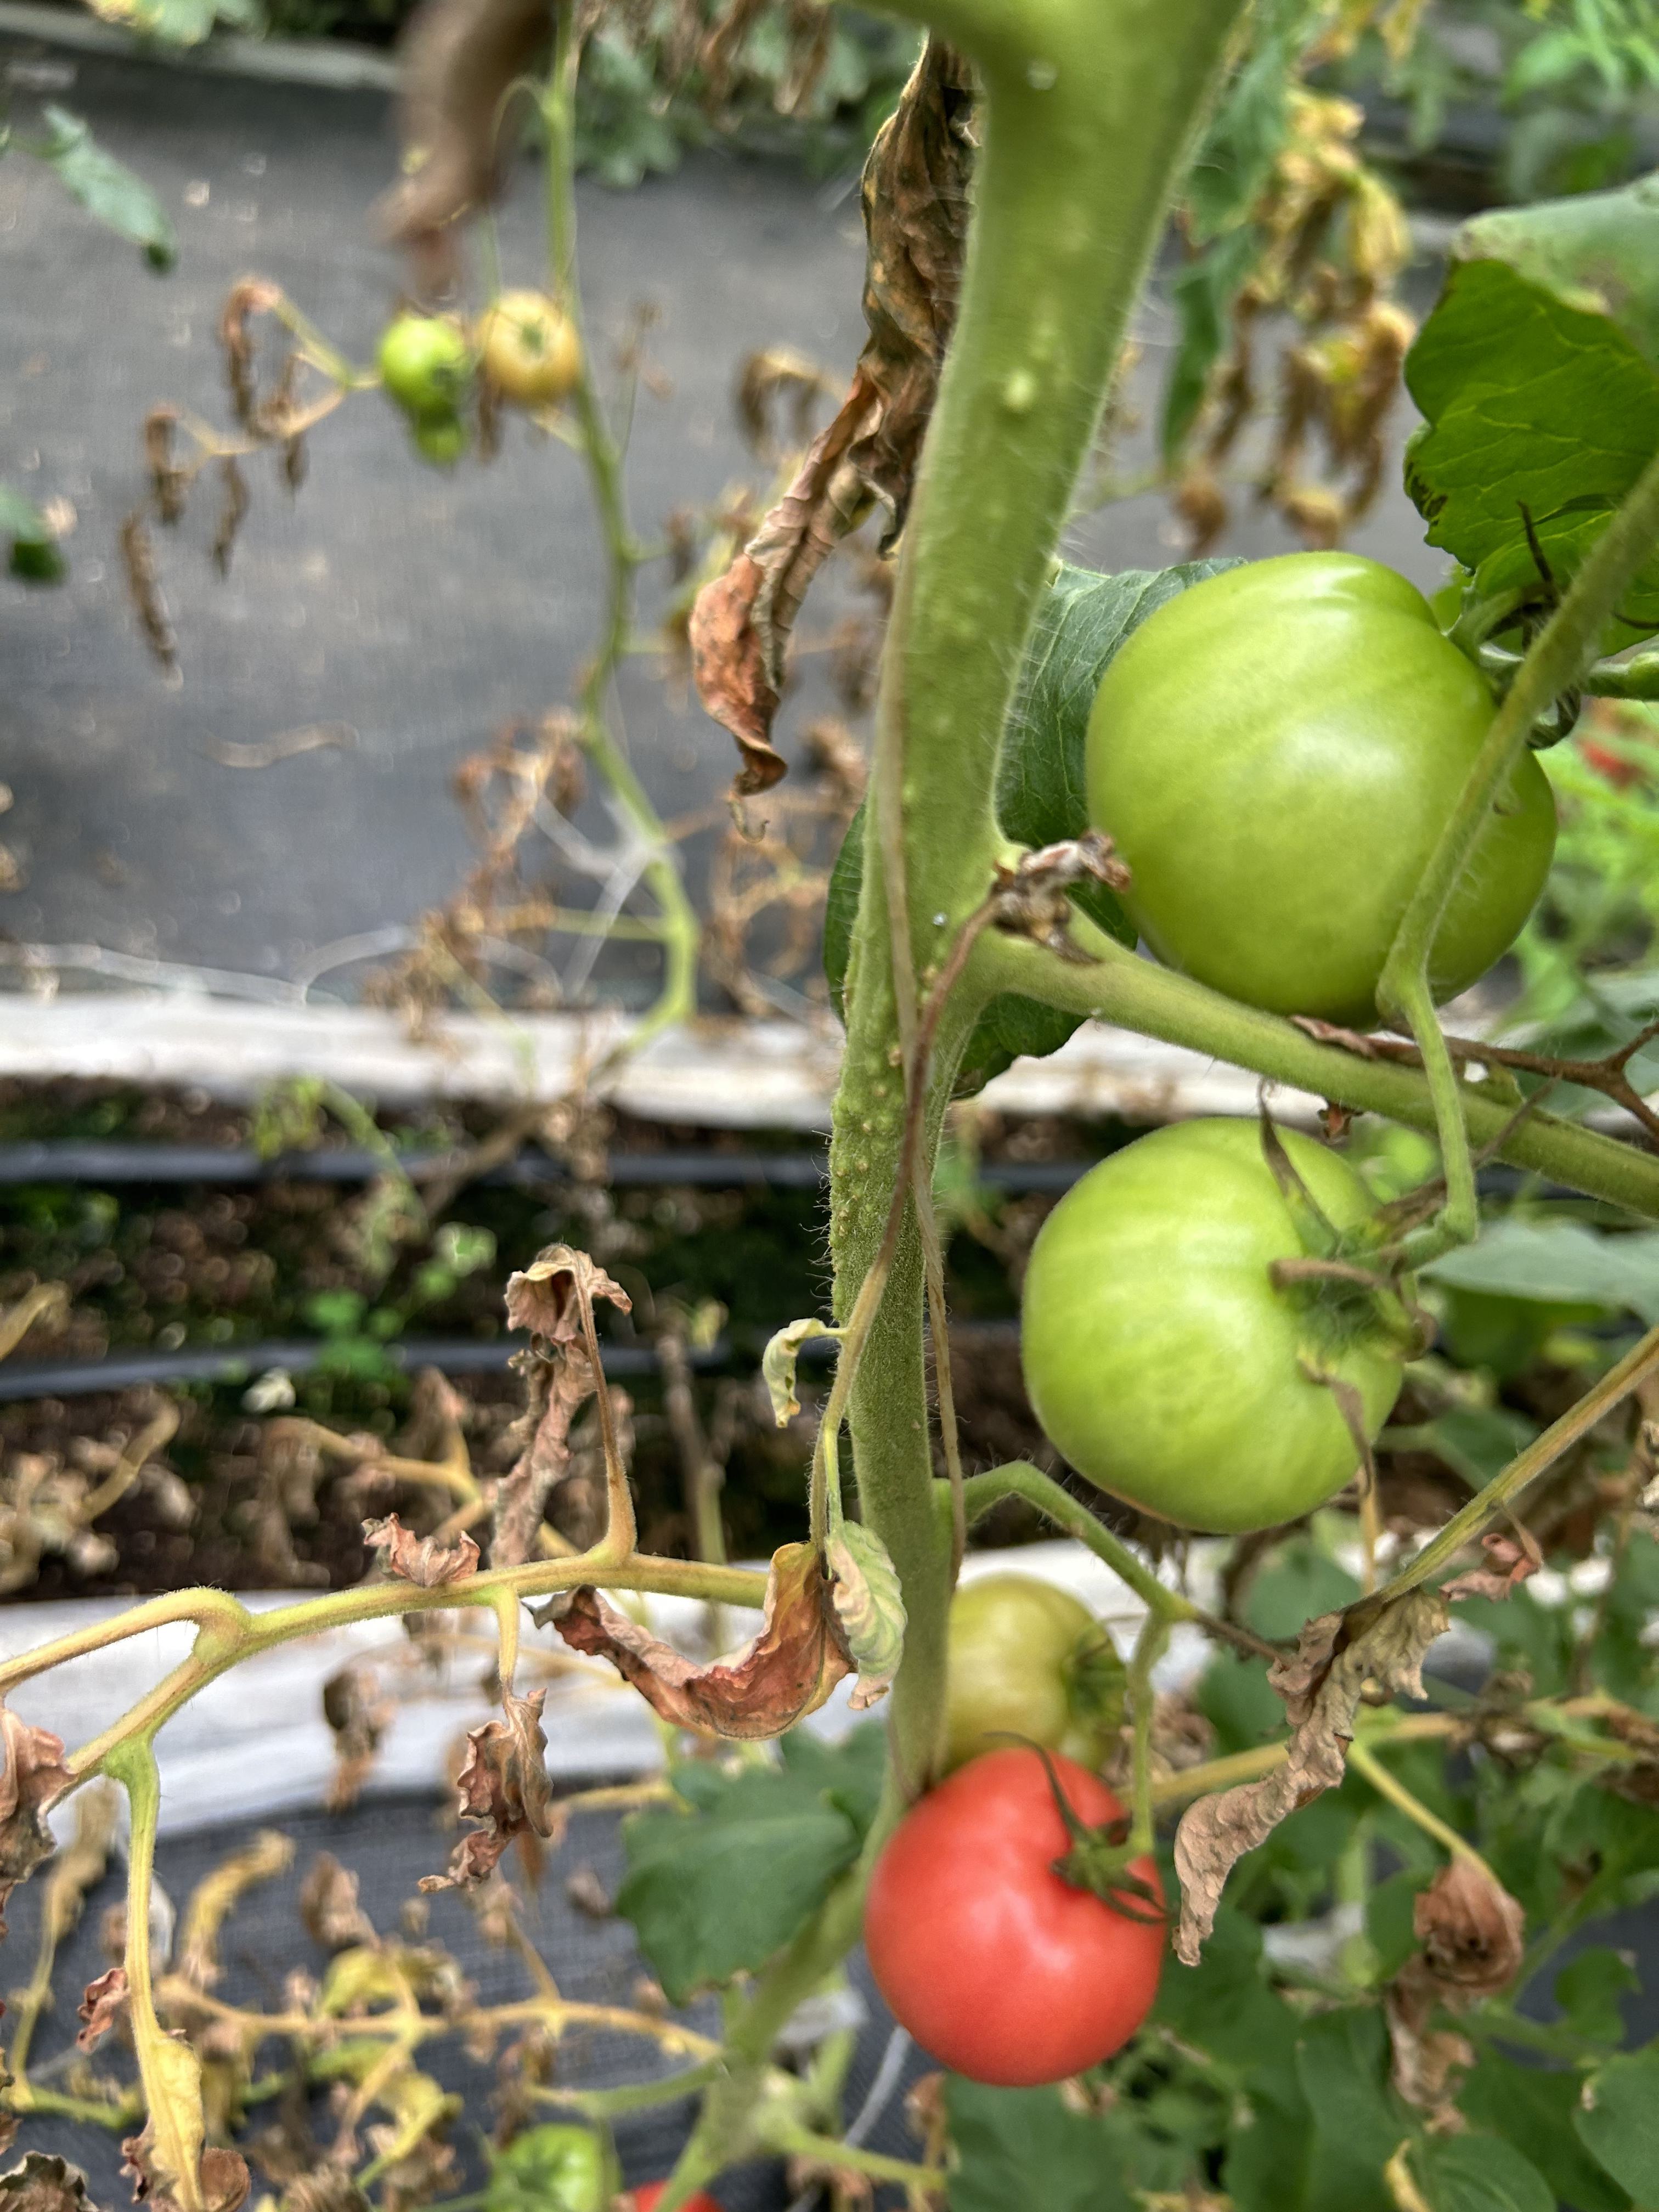
Disease: Wilt